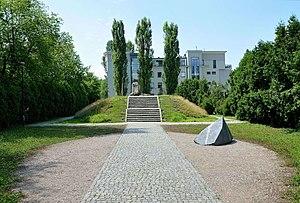
Rachel Zylberberg était une résistante juive polonaise et participante au soulèvement du ghetto de Varsovie. Zylberberg était membre de l'Hashomer Hatzair, le mouvement de la jeunesse sioniste-socialiste. Après l'invasion allemande de la Pologne au début de la Seconde Guerre mondiale, elle a quitté la capitale pour Wilno dans la partie nord-est de la Pologne d'avant-guerre, puis est retourné à Varsovie avec Chajka Grossman et a été activement impliquée dans la résistance juive.
Le bunker d’Anielewicz est un abri souterrain, aujourd’hui détruit, qui se trouvait à l’intersection des rues Miła et Dubois dans le quartier Muranów à Varsovie. À la fin du soulèvement du ghetto de Varsovie les combattants de l'Organisation juive de combat et leur commandant Mordechaj Anielewicz s'y sont cachés et y sont morts.